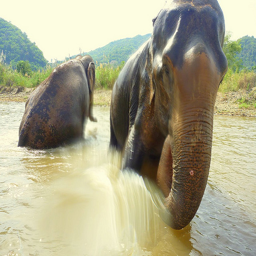
Two adult elephants splash water in an outdoor watering hole.
Two elephants wading in a body of water
Two giant elephants pass each other by while wading through a river.
A pair of elephants bathing in a watering hole.
There are two elephants are walking in muddy water.